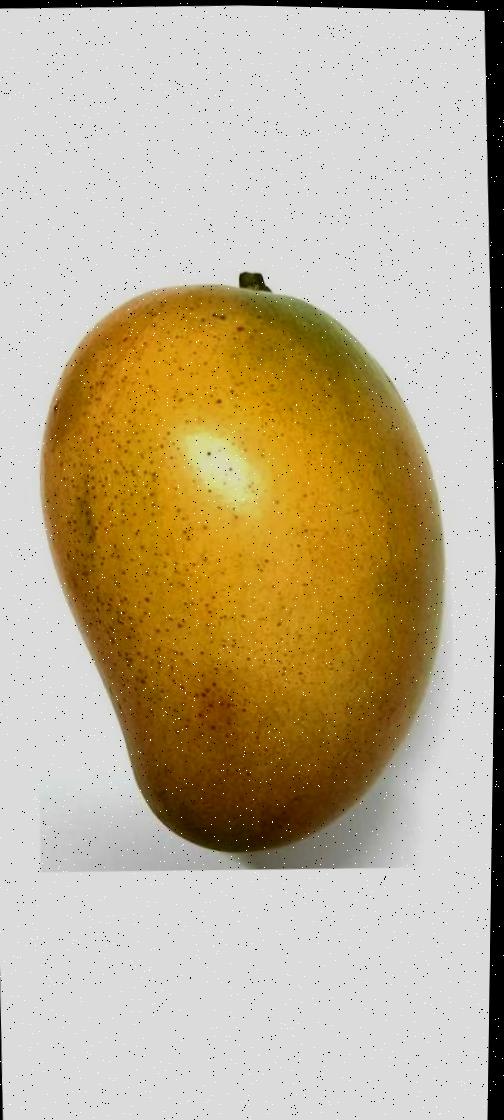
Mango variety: Shada